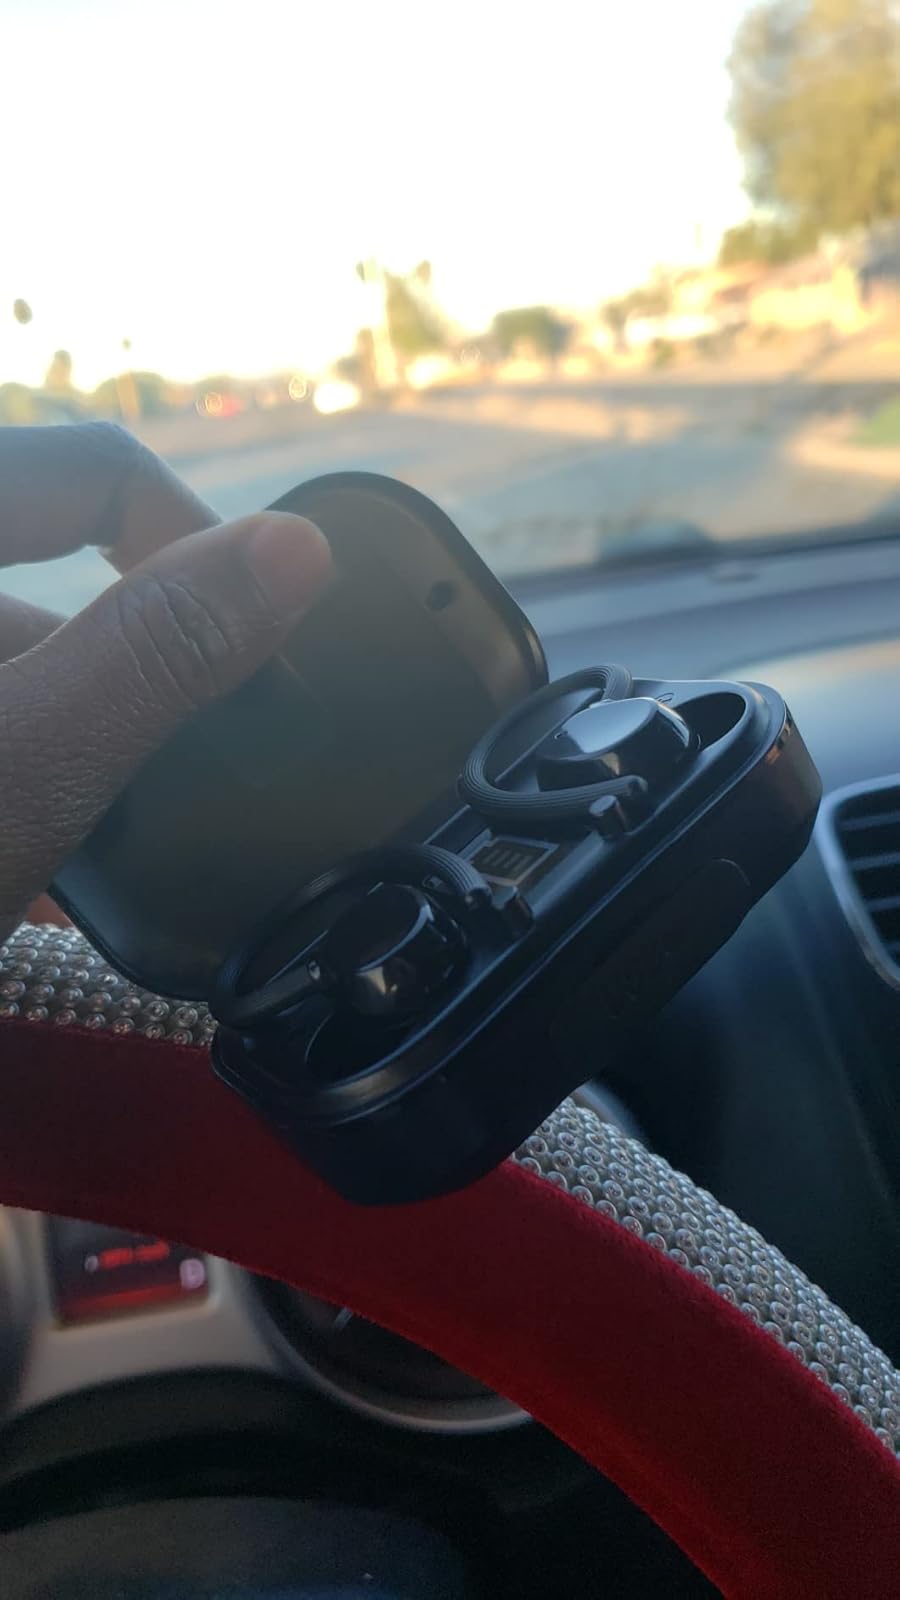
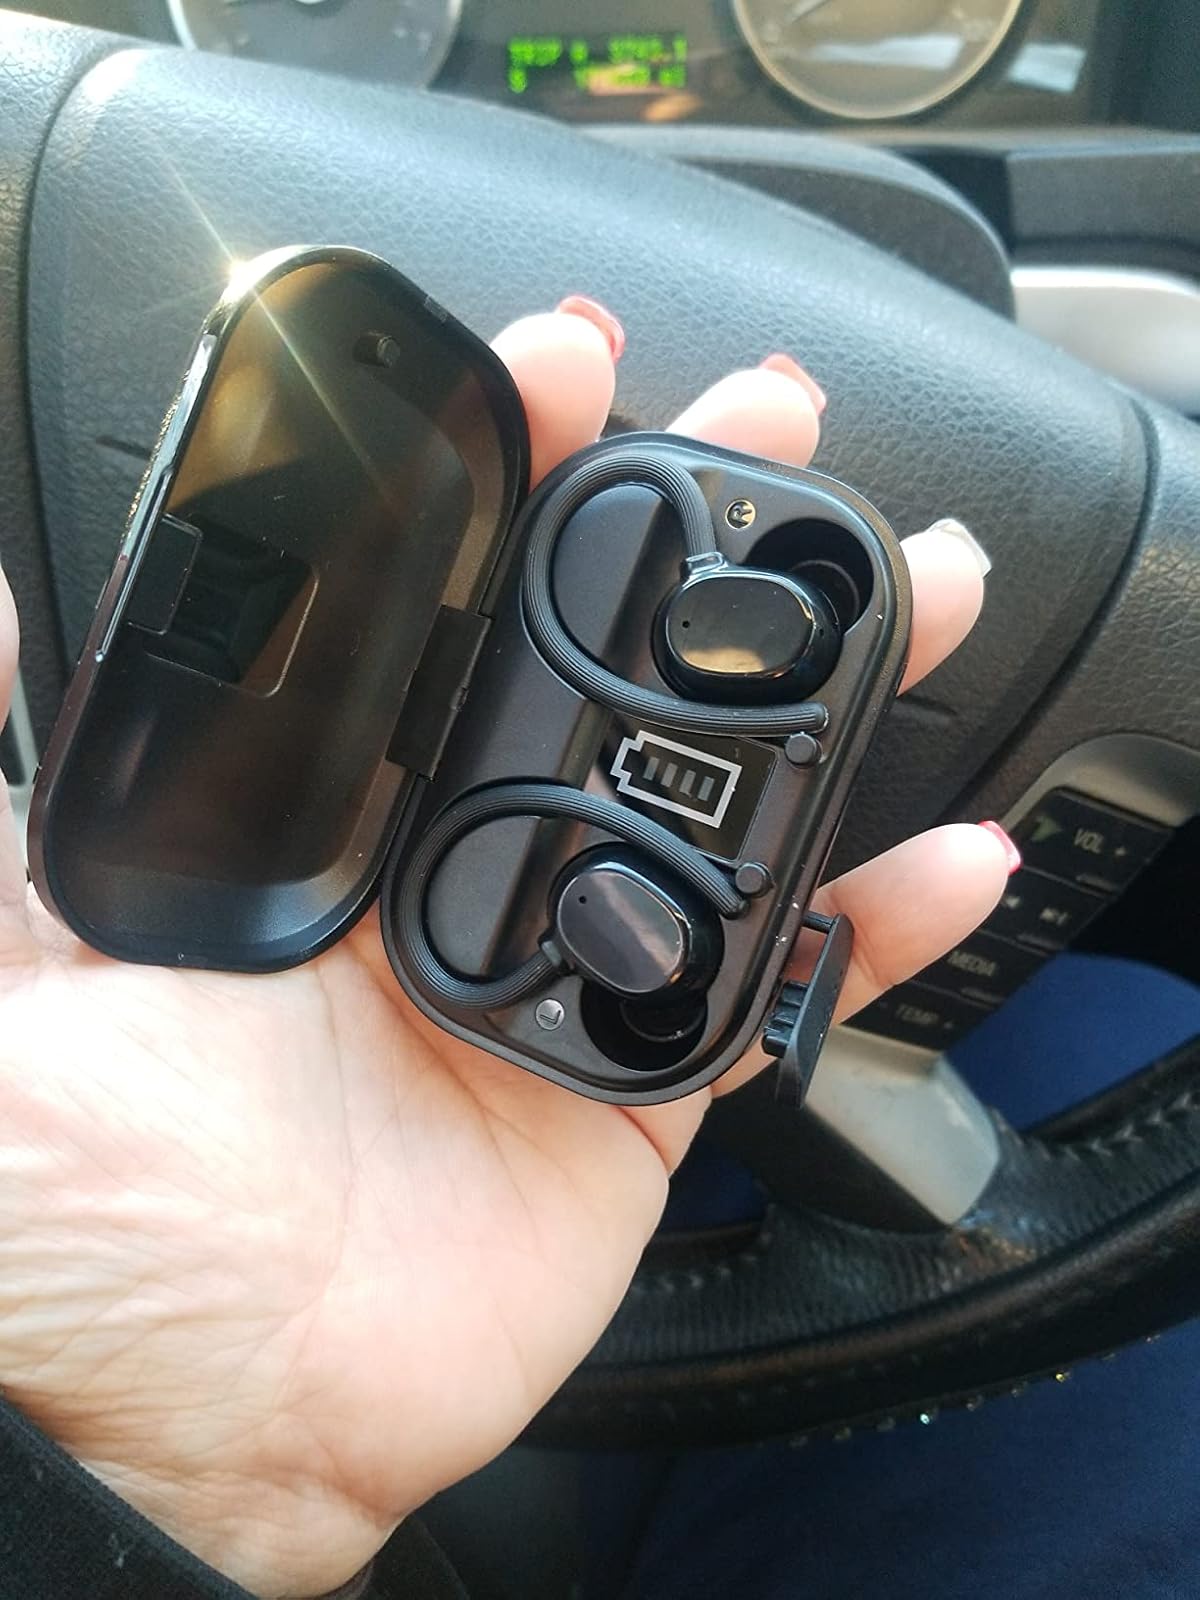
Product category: earbuds
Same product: yes